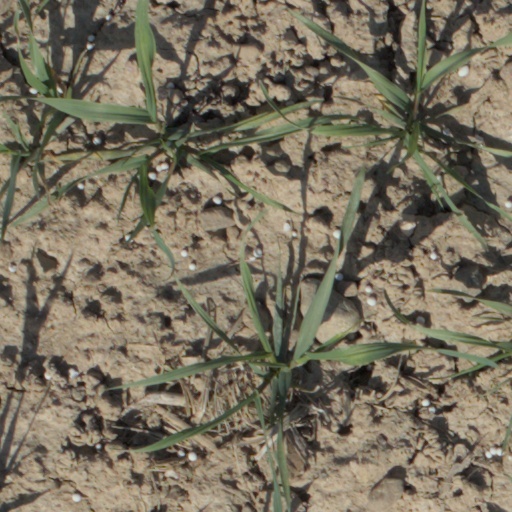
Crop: wheat